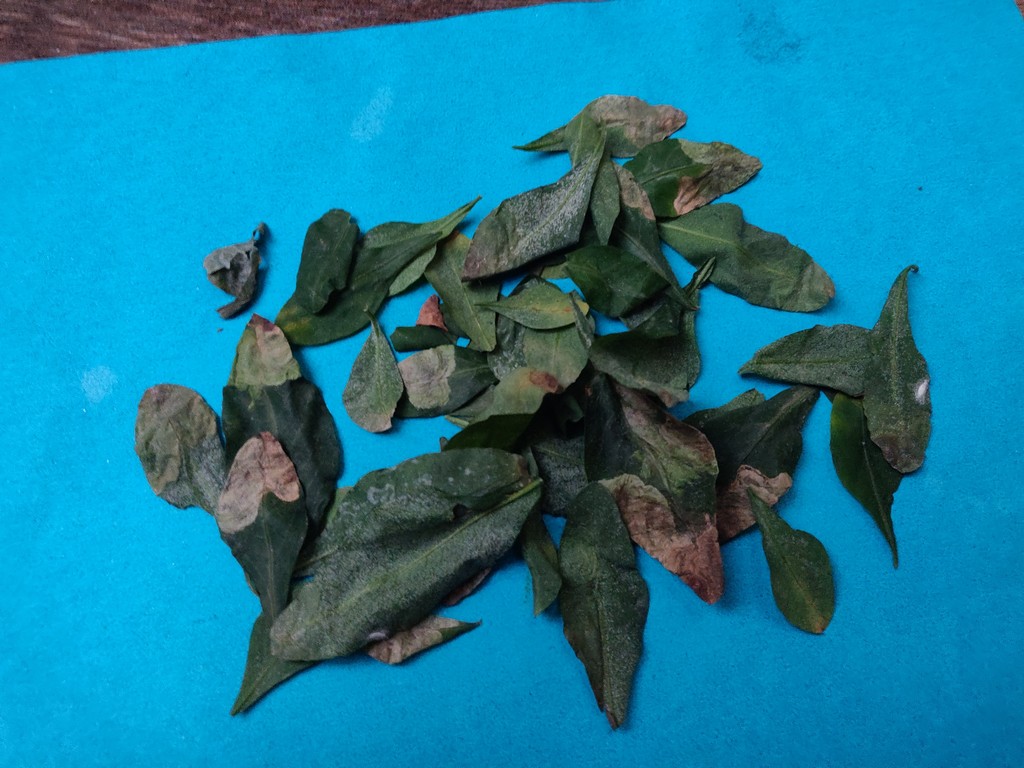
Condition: Unhealthy
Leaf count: multiple
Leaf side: unknown